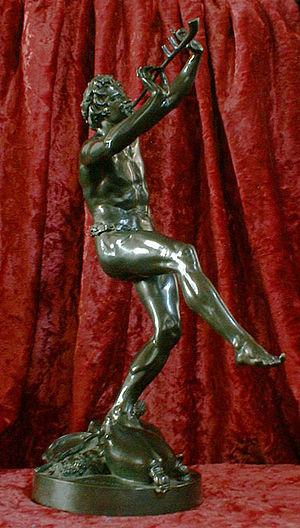
Description
Le faune est une créature légendaire de la mythologie romaine. Il est proche des satyres de la mythologie grecque.
Eugène-Louis Lequesne est un sculpteur français, né le 15 février 1815 à Paris où il est mort le 3 juin 1887.